Ise-class battleship

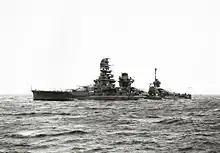
"Ise" underway after her modernization

When Japan began the Pacific War on 8 December, the sisters sortied for the Bonin Islands with four other battleships and the light carrier as distant cover for the fleet attacking Pearl Harbor, and returned six days later. On 11 March 1942 "Ise" and "Hyūga" sortied from their anchorage at Hashirajima to join the unsuccessful search for the American carrier force that had attacked Marcus Island a week earlier. Similarly they pursued but did not catch the American carriers that had launched the Doolittle Raid on 18 April.